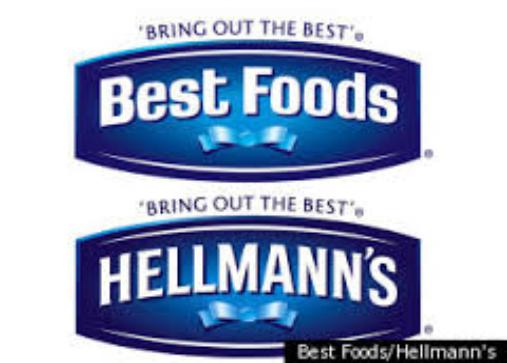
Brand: Best Foods
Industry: Food